Reservation price

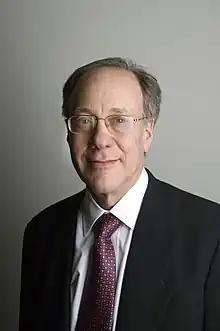
Roger Myerson, author of the paper Optimal Auction Design

In the basic model of optimal auction design developed by Roger Myerson (1981), the optimal reservation price (i.e., the smallest admissible bid) is independent of the number of bidders. This basic model of optimal auction design assumes that the bidder's type is known; that is, the seller has asked the potential buyers what their value estimates are, and the potential buyers have answered the question honestly. Myerson assumes that the bidders have private independent values, meaning that each bidder's valuation of the object to be auctioned off is a realization of a random variable observed only by the bidder, and the random variables are stochastically independent (i.e. the random variable observed by one bidder has no impact on the random variable observed by another bidder). For example, if every bidder's valuation is drawn independently from a uniform distribution on the interval [0,100], then the optimal reservation price is 50. According to traditional economic theory, the optimal reservation price results from balancing two opposing effects. First, a higher reservation price is desirable for the seller since it deters bidders from falsely claiming that they have only a small valuation. Second, a higher reservation price is undesirable for the seller since it deters bidders with truly small valuations from participating in the auction. According to behavioral economic theory, a reservation price may also have additional effects. In particular, Rosenkranz and Schmitz (2007) have argued that a reservation price can serve as a reference point when bidders have preferences as studied in prospect theory.